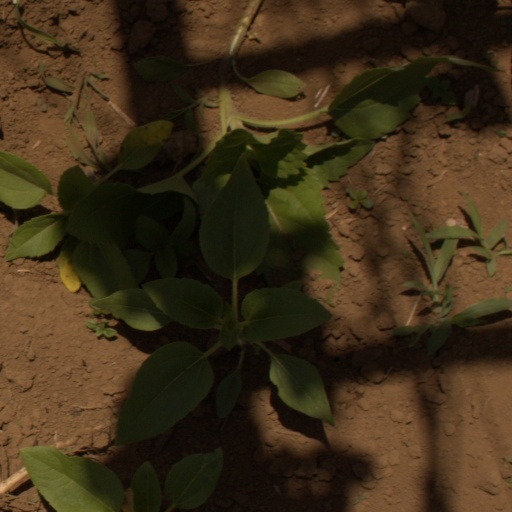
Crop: Jerusalem artichoke